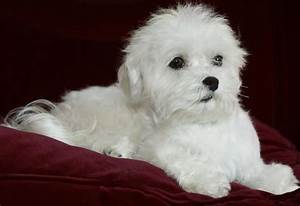
Label: cane